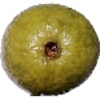
Label: Guava 1